Former colonies and territories in Canada

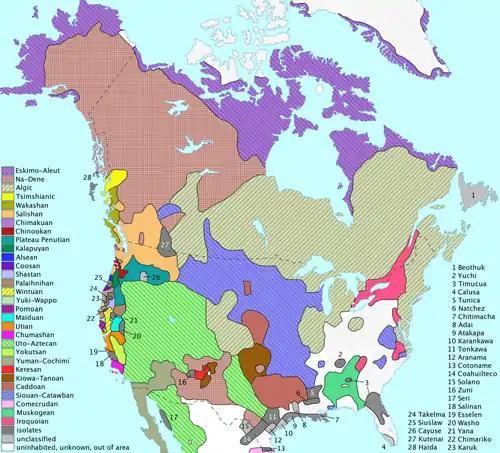
Pre-Columbian distribution of North American language families

Indigenous peoples in what is now Canada did not form state societies and, in the absence of state structures, academics usually classify indigenous people by their traditional "lifeway" (or primary economic activity) and ecological/climatic region into "culture areas", or by their language families.